Lordville Presbyterian Church

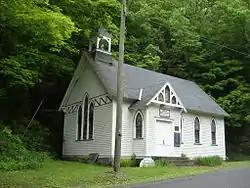
Lordville Presbyterian Church, May 2009

Lordville Presbyterian Church is a historic Presbyterian church located on Lordville Road in Lordville in Delaware County, New York. It is a single story frame building built in 1896. It features a steep gable roof and open, square shaped belfry.